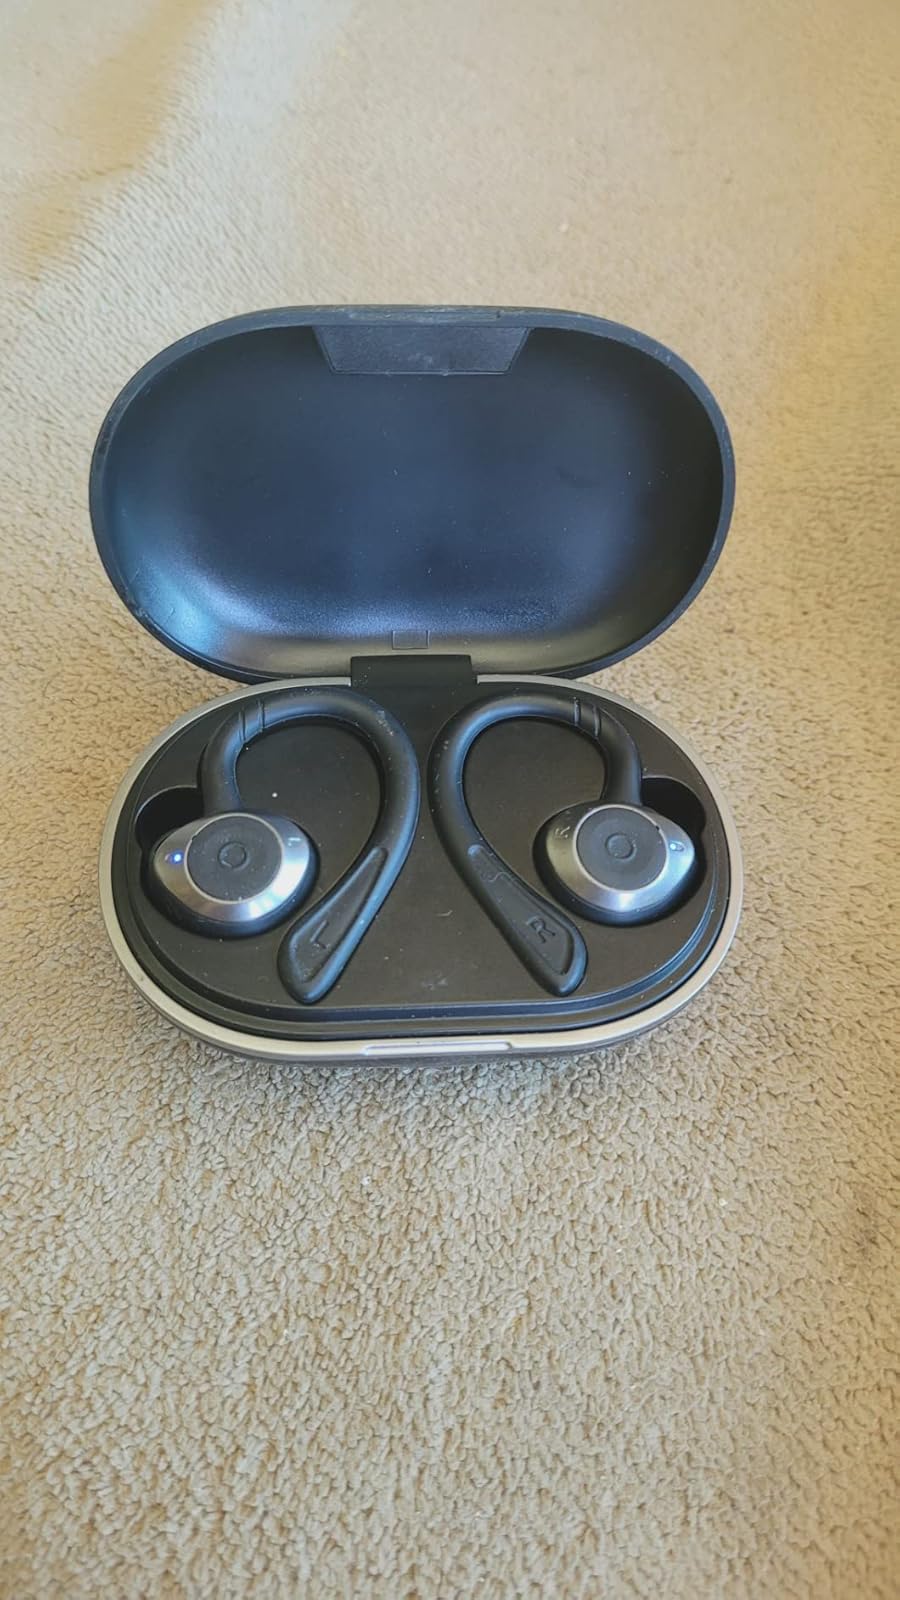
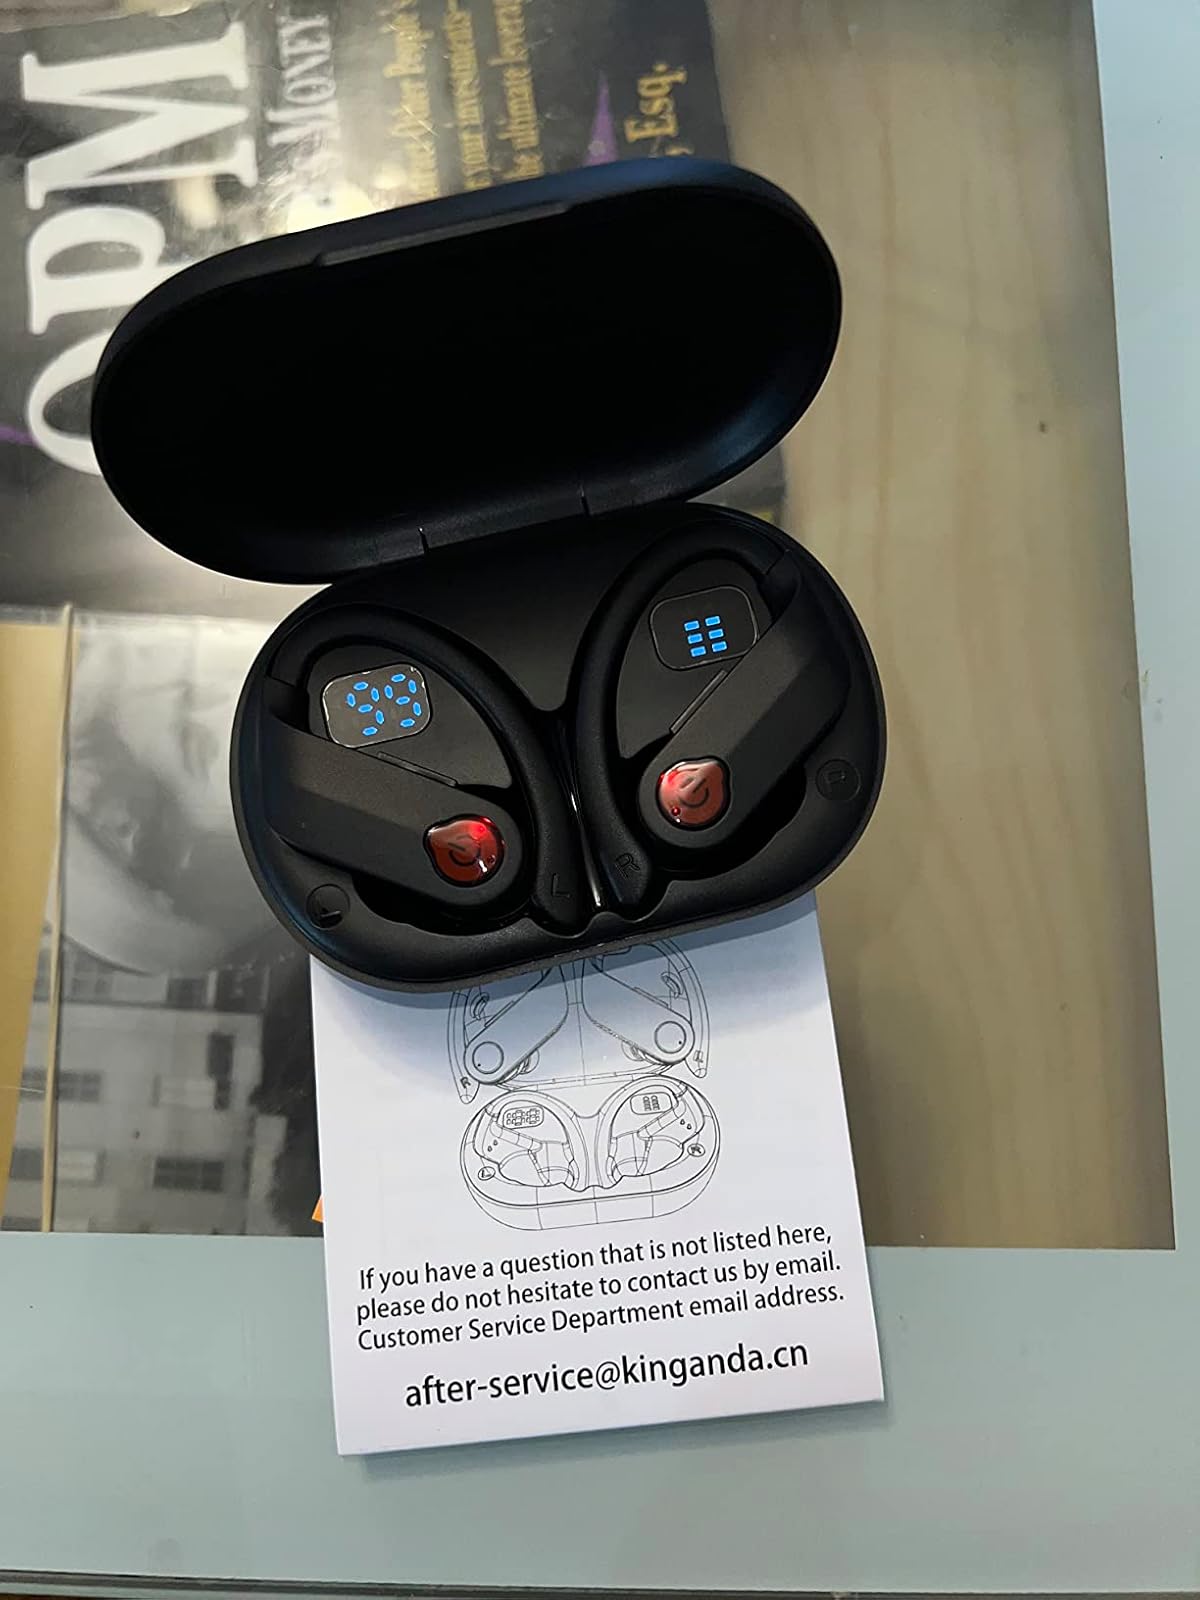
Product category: earbuds
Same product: no